Ashburton, Victoria

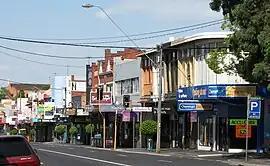
High Street, Ashburton

Ashburton is a suburb of Melbourne, Victoria, Australia, southeast of Melbourne's Central Business District, located within the City of Boroondara local government area. Ashburton recorded a population of 7,952 at the .